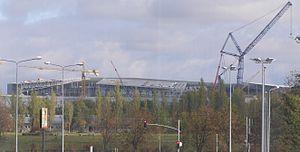
Le Arena Lviv est un stade de football situé à Lviv en Ukraine. Il peut accueillir 34 915 personnes et fut l'un des huit stades accueillant le Championnat d'Europe 2012.